Shoulder angel

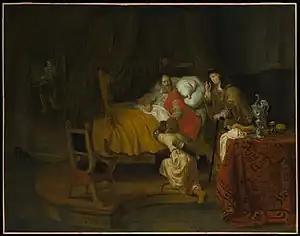
"When [Isaac] told Jacob, “Come closer that I may feel you, my son,” (Gen 27 21) Jacob urinated onto his calves, and his heart became as soft as wax, and God assigned to him two angels, one on his right and one on his left, in order to hold him up by his elbows." Genesis Rabbah 65:19

The shoulder angel often uses the iconography of a traditional angel, with wings, a robe, a halo, and sometimes a harp. The shoulder devil likewise usually looks like a traditional devil with reddish skin, horns, barbed tail, a trident, and in some cases, cloven hooves. Often, both resemble their host, though sometimes they will resemble other characters in the story who are responsible or mischievous. In Western culture the idea develops the Christian concept of a personal guardian angel, who was sometimes considered to be matched by a personal devil who countered the angel's efforts, especially in popular medieval dramas like the 15th century "The Castle of Perseverance". In both this and Christopher Marlowe's play "The Tragical History of Doctor Faustus", of about 1592, the "Good Angel" and "Bad Angel" offer competing advice (Act 2, scene 1, etc.) to the hero.